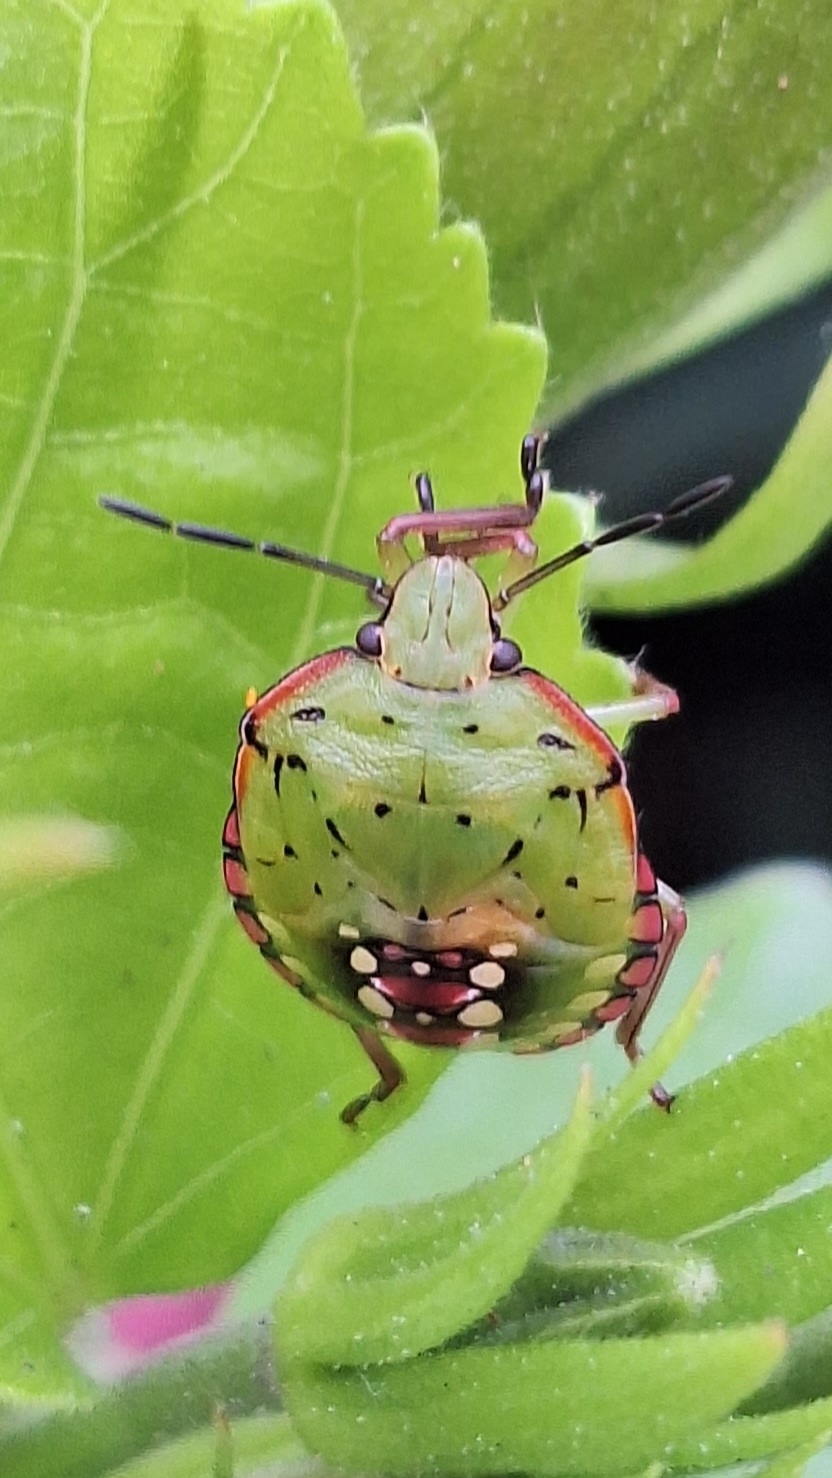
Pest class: stink_bug